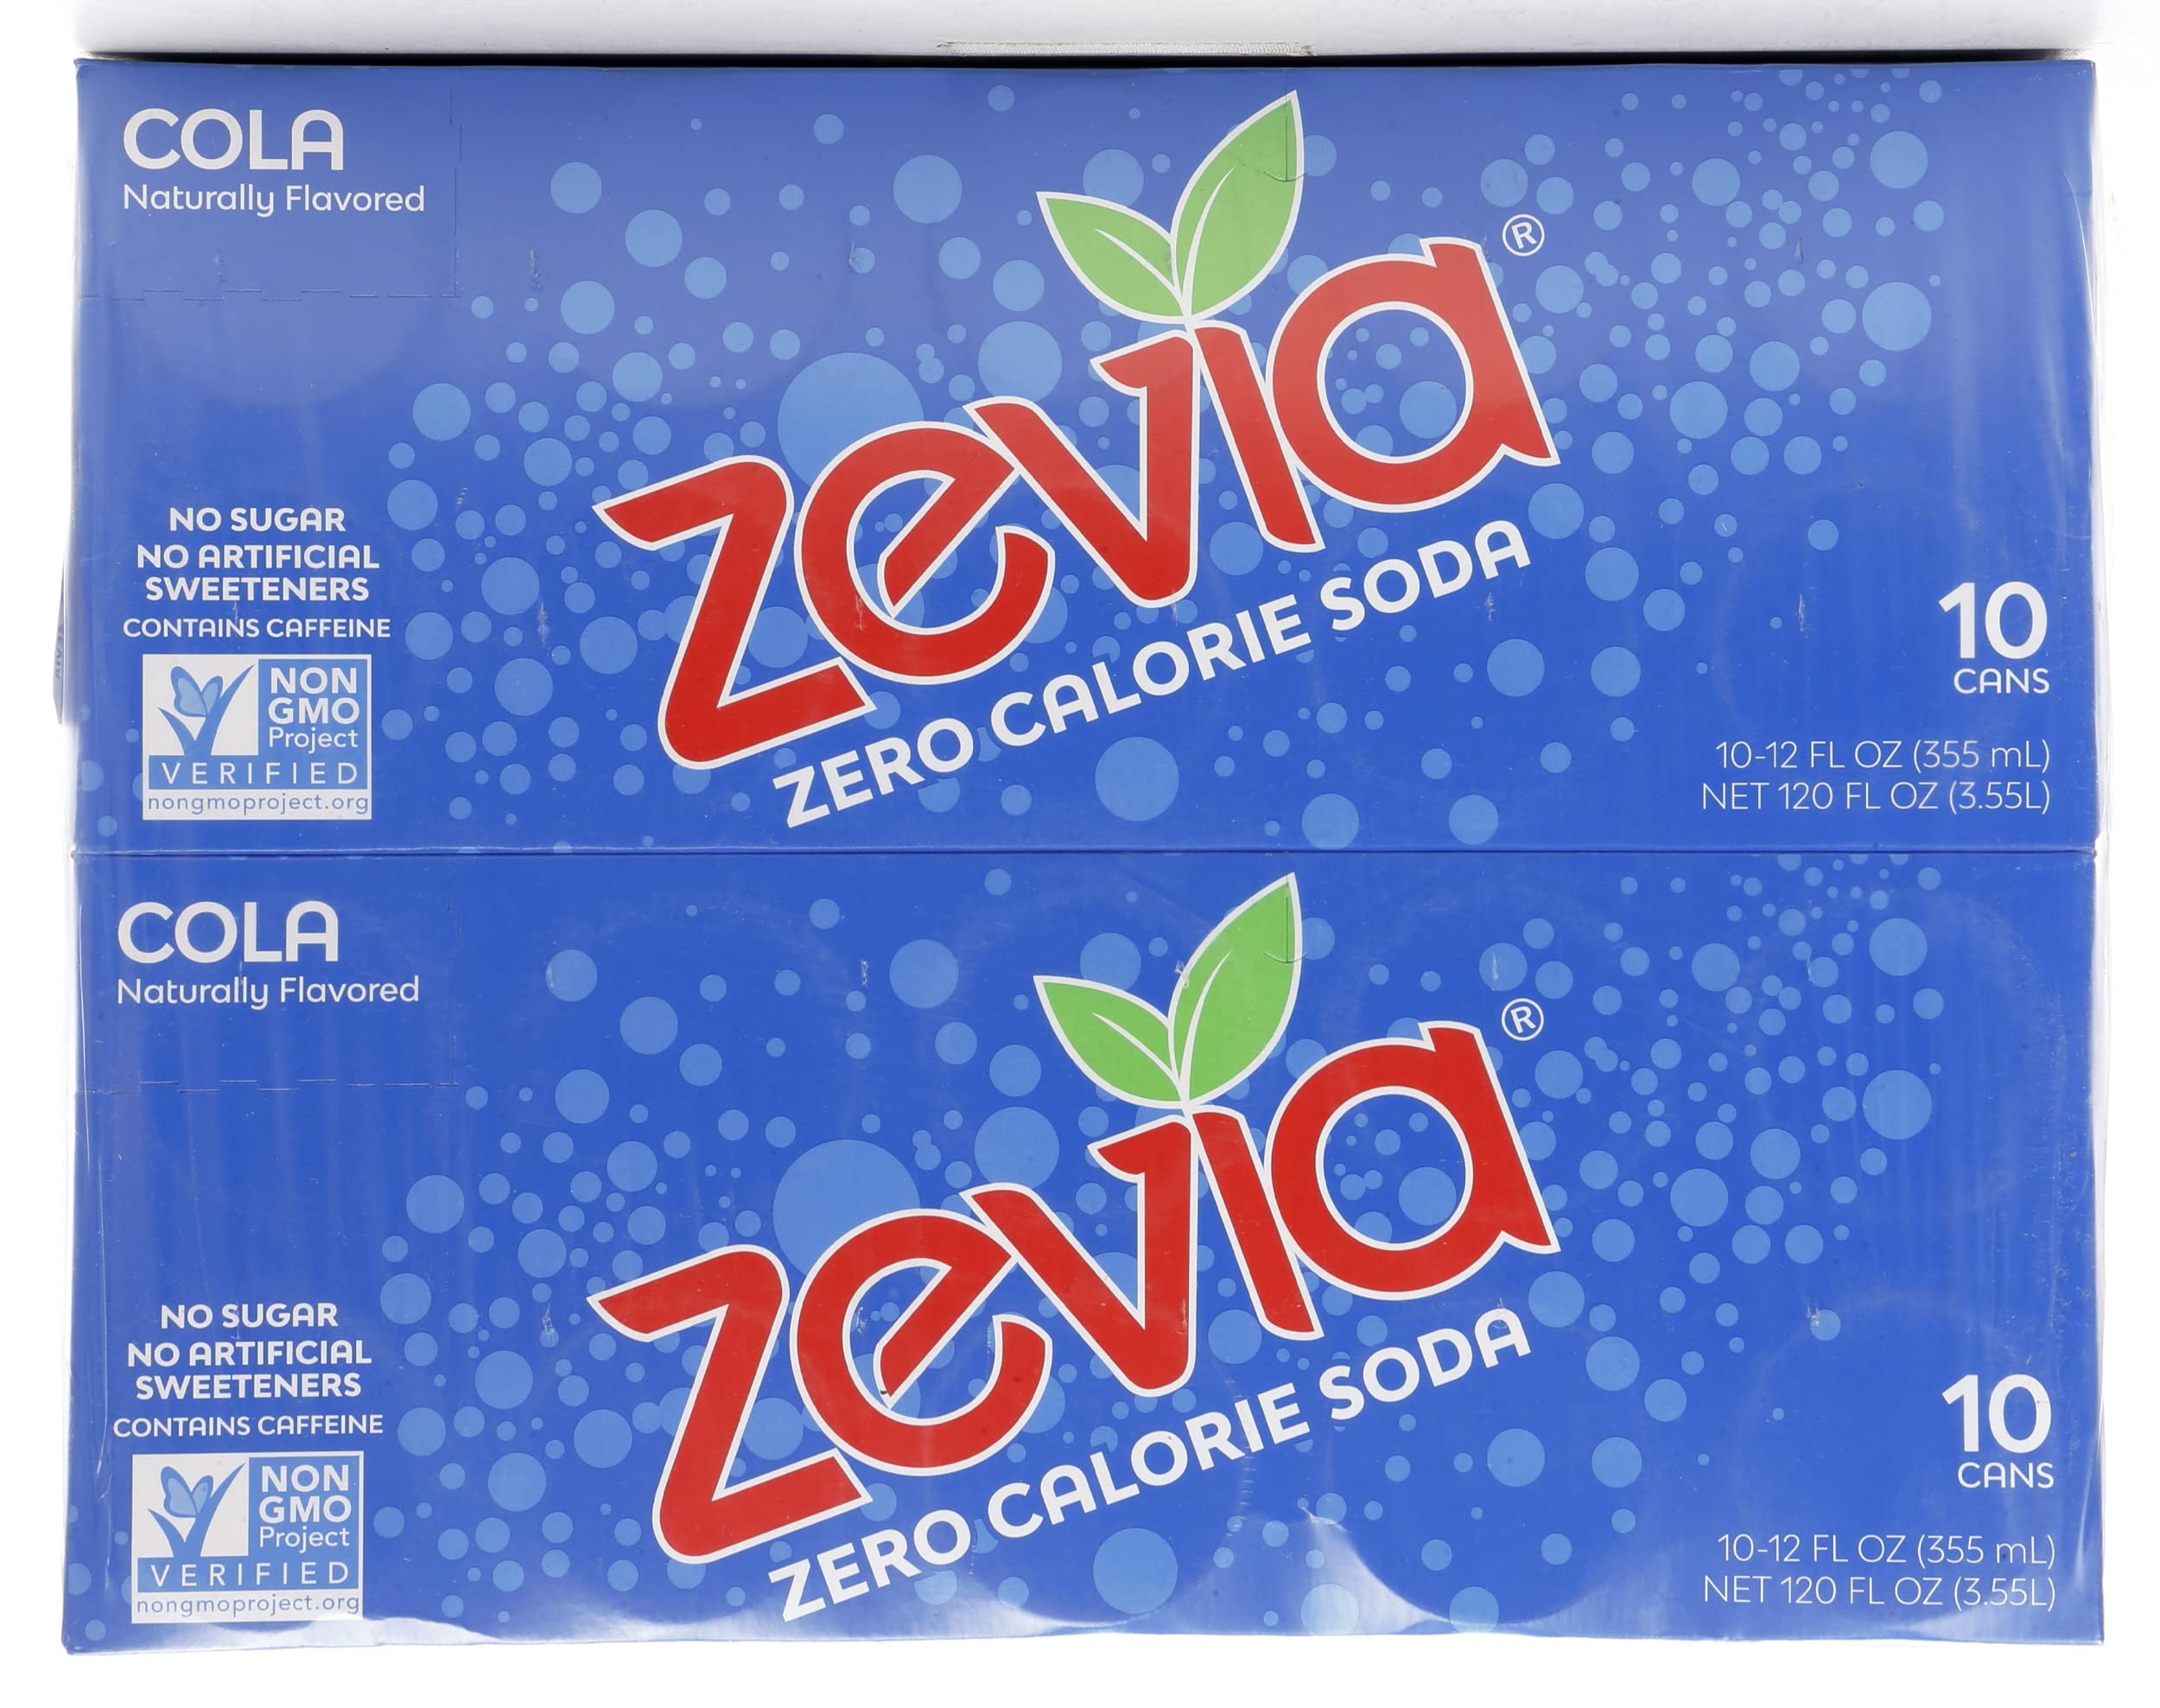
Item Name: Zevia Zero Calorie Soda, Cola, Non-GMO, 10 Count, 120 Fl Oz (Pack of 2)
Bullet Point: Zevia Zero Calorie Soda, Cola, Non-GMO, 10 Count, 120 Fl Oz (Pack of 2)
Value: 240.0
Unit: Fl Oz

Price: 50.79